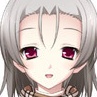
Portrait style: Anime Portrait